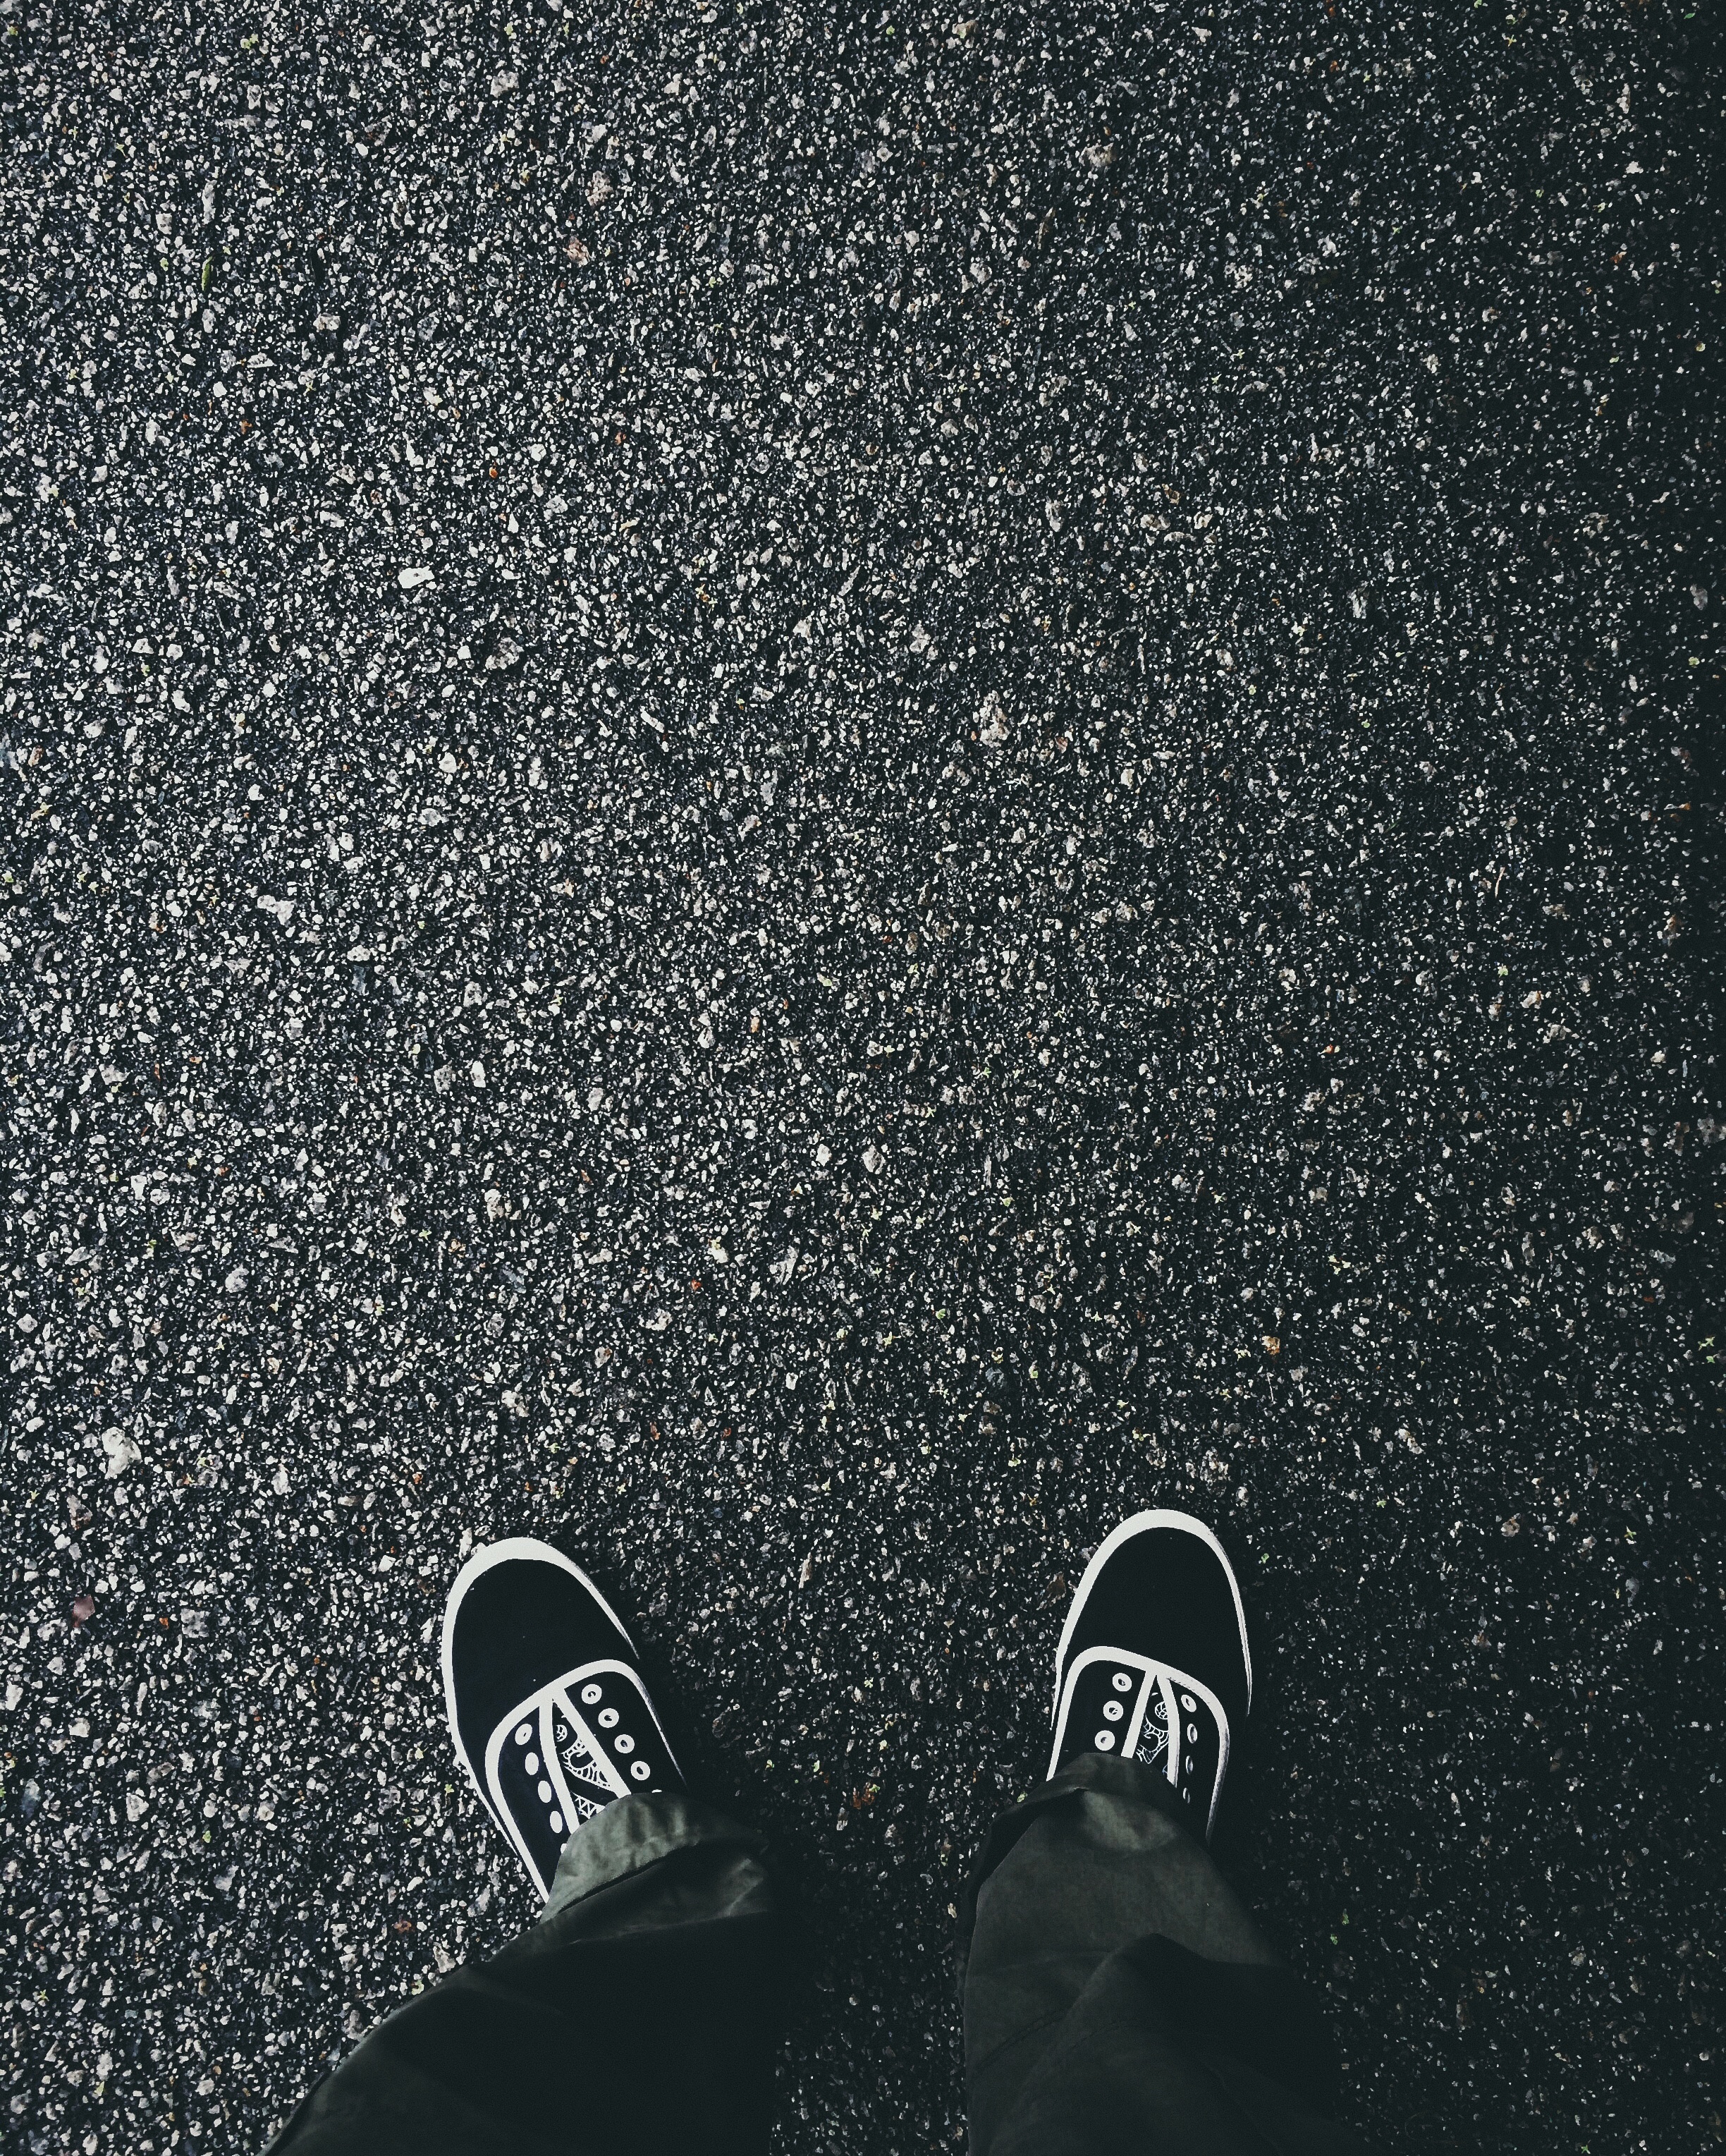
black and white, texture, asphalt, line, darkness, black, monochrome, circle, font, shape, monochrome photography